Cameron Maybin

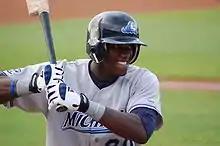
Maybin with the West Michigan Whitecaps in 2006.

Maybin was called up to the Tigers on August 17, 2007 and made his Major League debut that day, going 0-for-4. He was the youngest player in the American League (20 years old). In his second game, August 18, 2007, Maybin picked up his first career hit, (a single), and first career home run, both off of Roger Clemens. During his next plate appearance, he was hit by a Clemens fastball. Thus, Maybin received his first MLB hit, home run, and hit-by-pitch in the same game. Maybin became the first player to hit a home run off a pitcher who won a Cy Young Award before he was born.